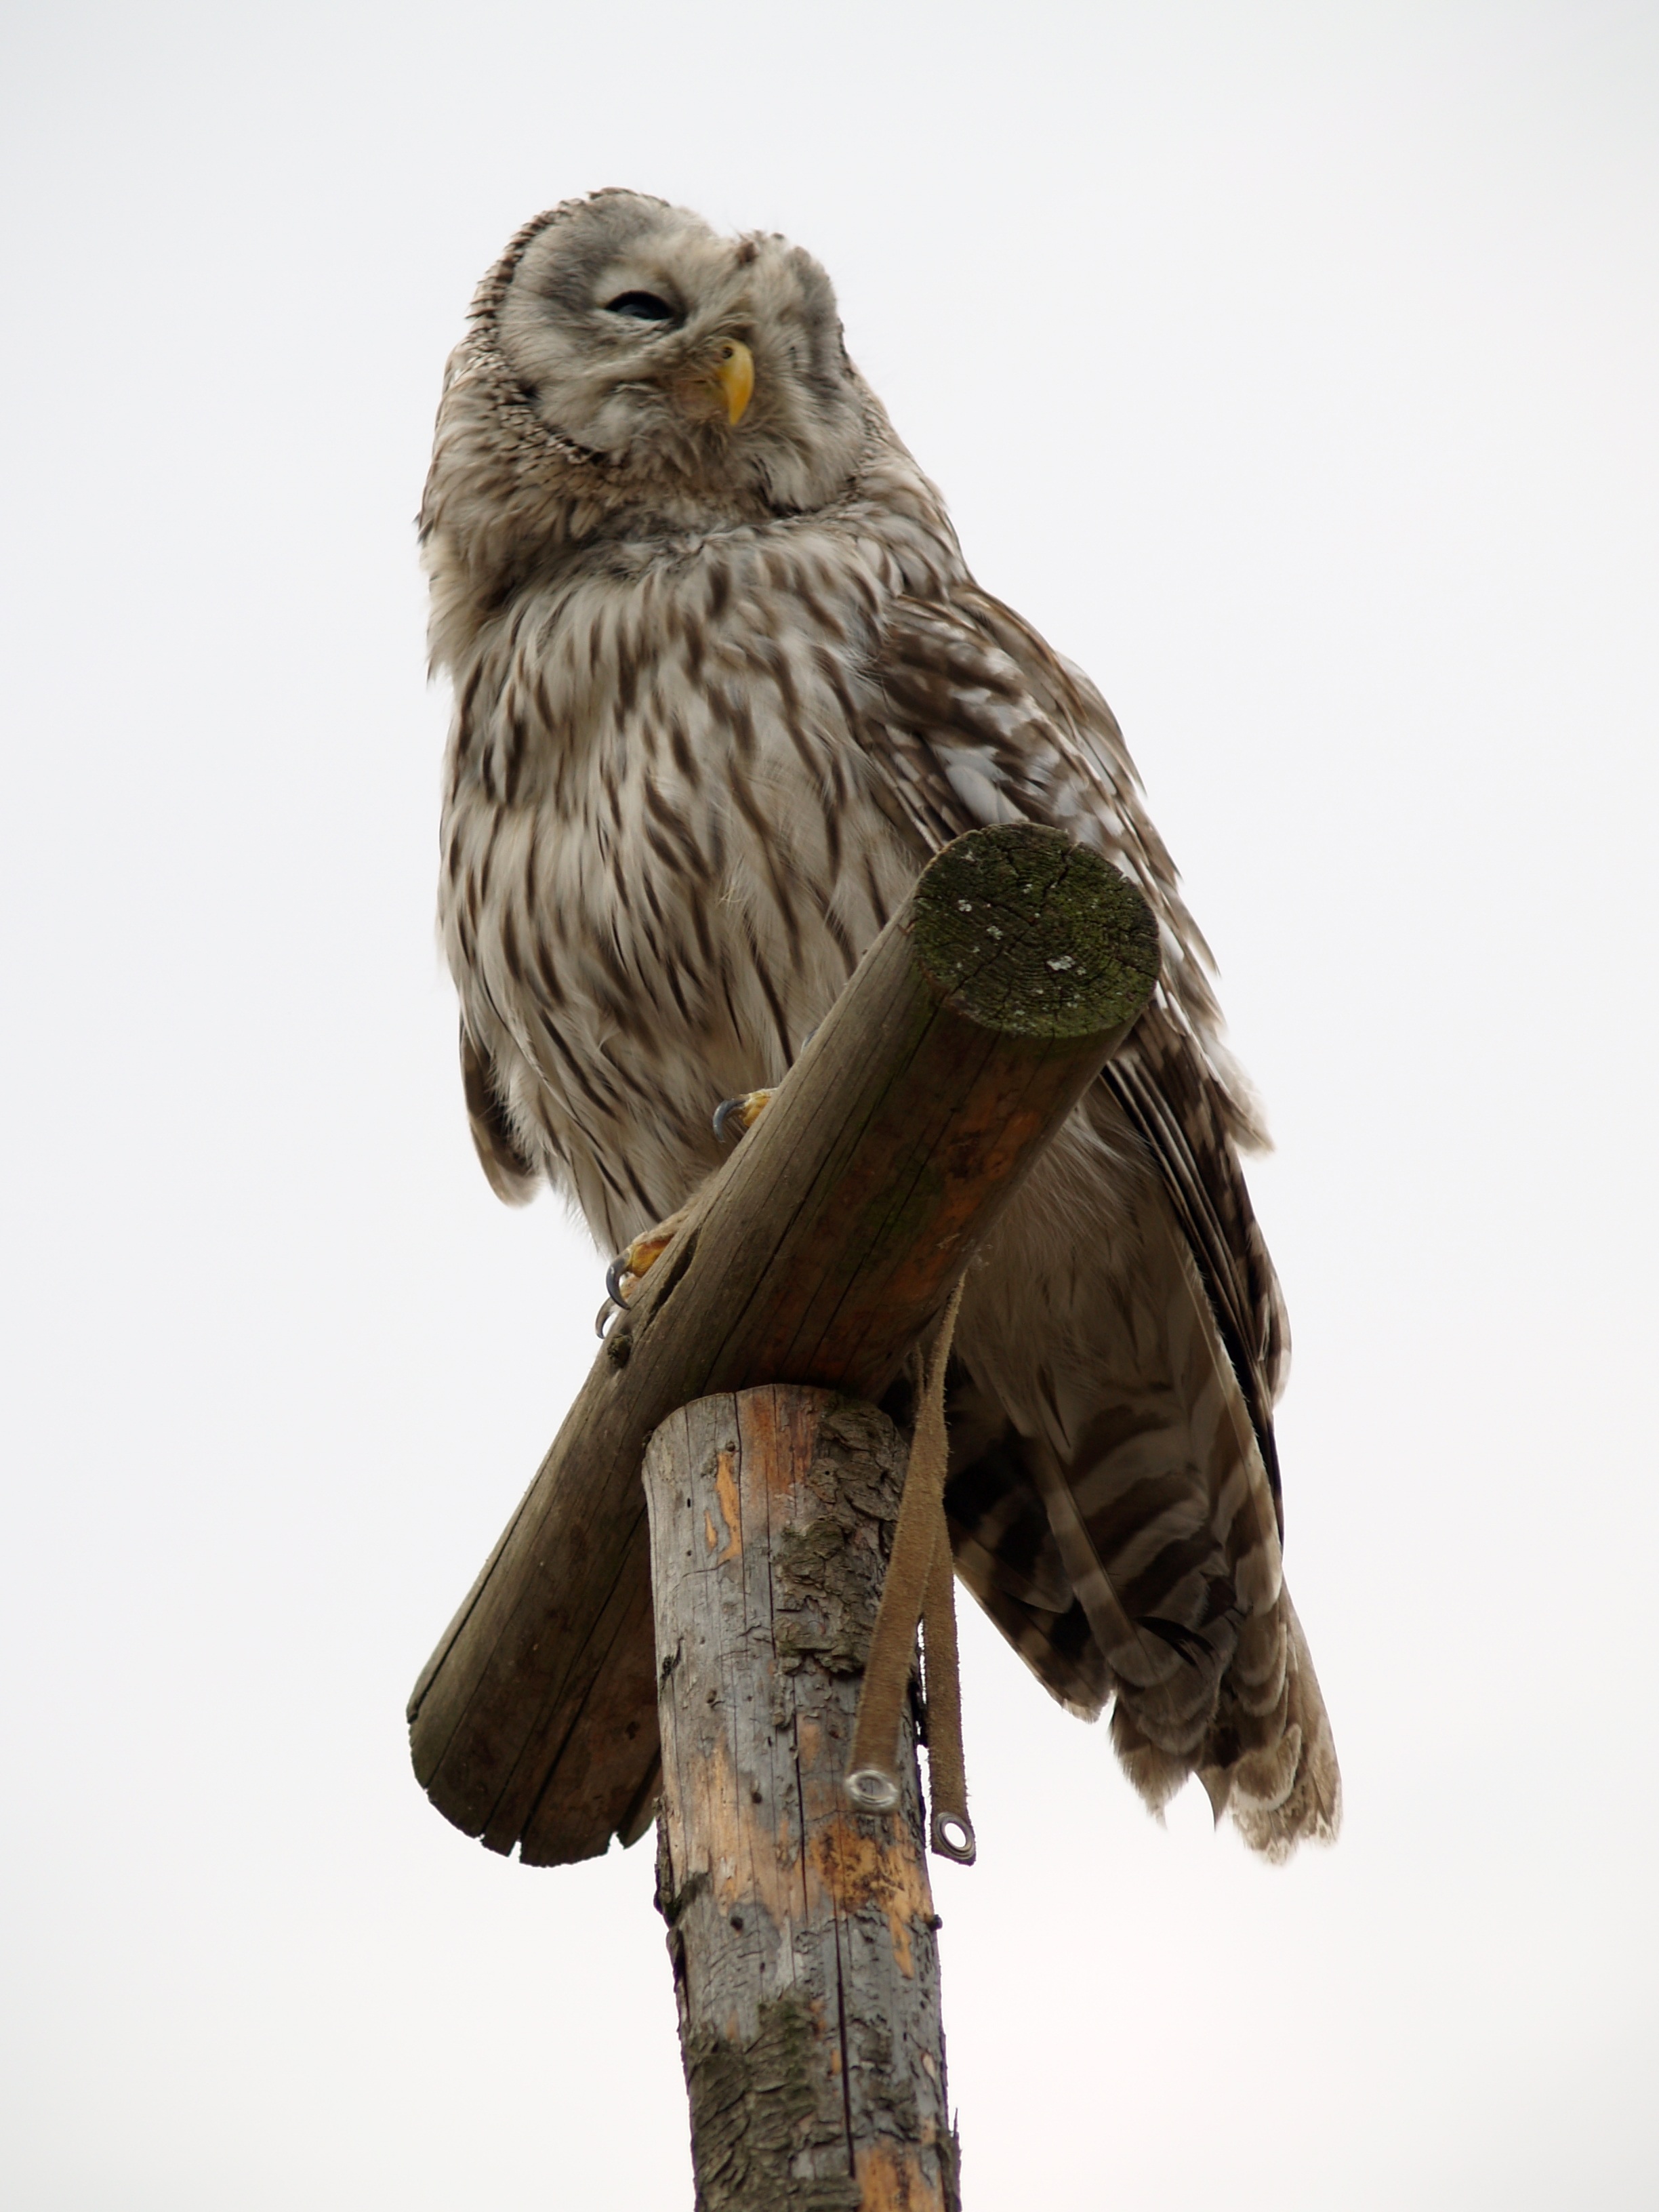
bird, wing, beak, eagle, predator, hawk, owl, fauna, bird of prey, sculpture, vertebrate, falcon, accipitriformes